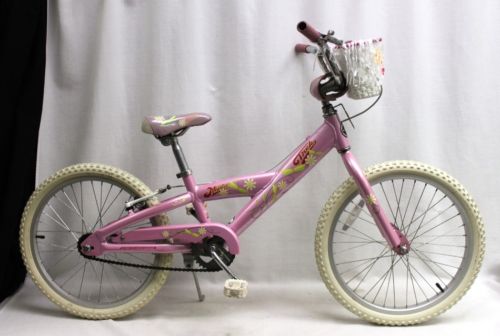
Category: bicycle